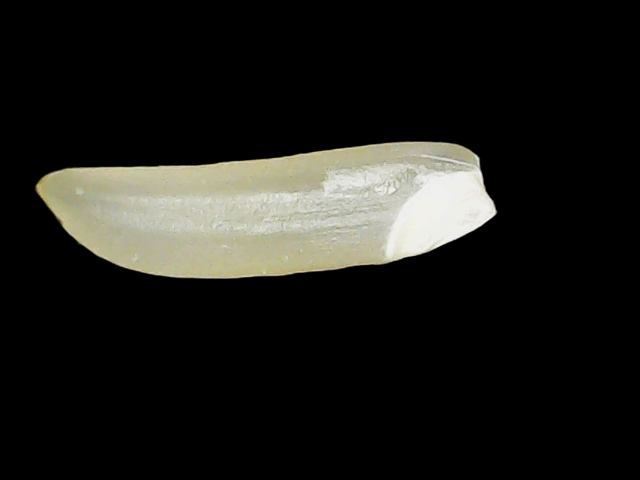
Rice variety: Binadhan25